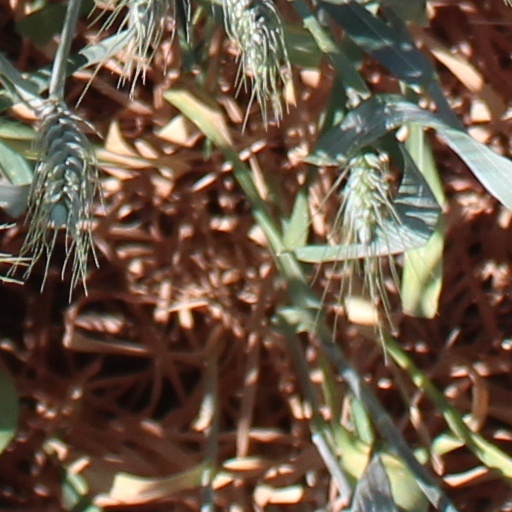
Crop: wheat